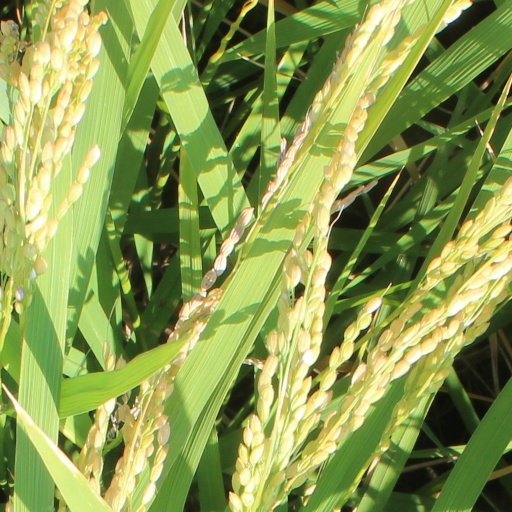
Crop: rice